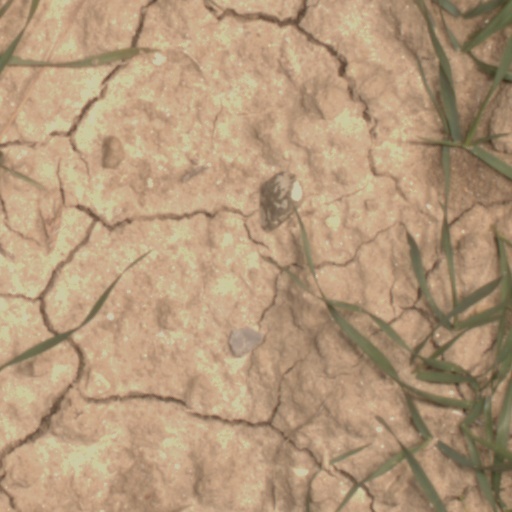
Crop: wheat